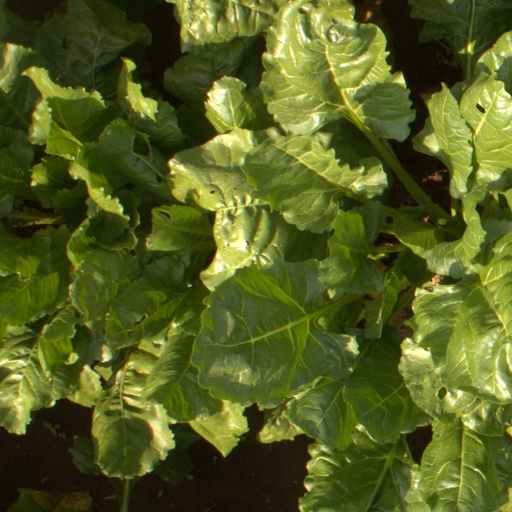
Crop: sugar beet